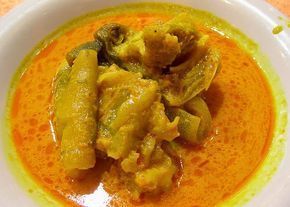
Label: gulai_tunjang